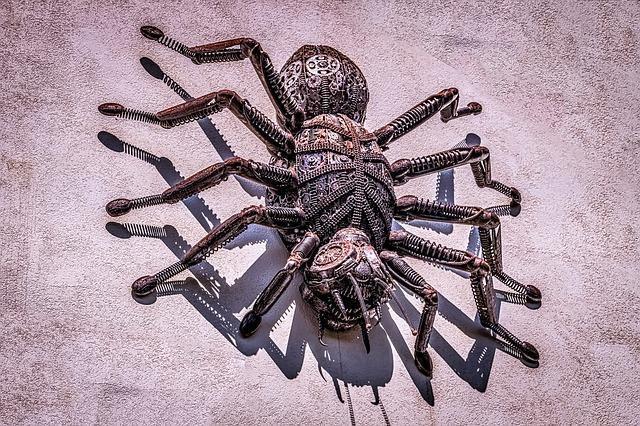
spider